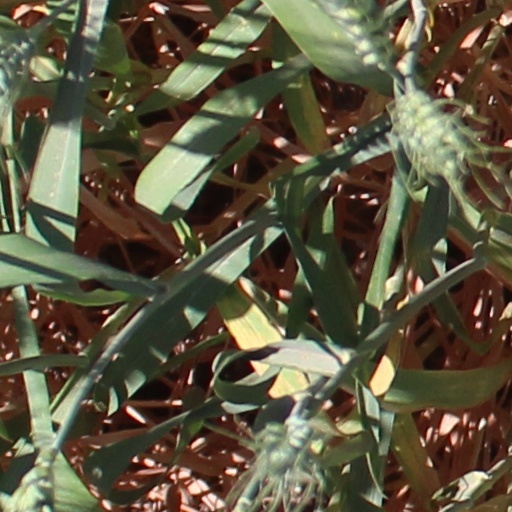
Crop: wheat